Ampleforth Abbey

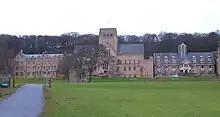
Monastery, Abbey Church and Main Hall

The Abbey was founded in a house given to Father Anselm Bolton by Lady Anne Fairfax, daughter of Charles Gregory Fairfax, 9th Viscount Fairfax of Emley. This house was taken over by Dr Brewer, President of the Congregation, on 30 July 1802. Since leaving Dieulouard in Lorraine, where its members had joined Spanish and Cassinese Benedictines to form the monastery of St Laurence, the community had been successively at Acton Burnell, Tranmere, Scholes, Vernon Hall and Parbold Hall, under its superior, Dr Marsh.